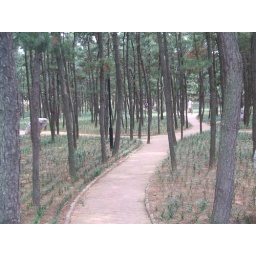
tree in sidewalk